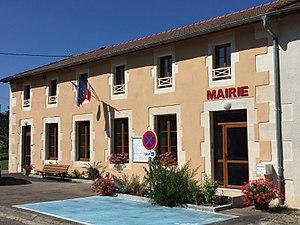
Mairie de Sailly